White-bellied cuckooshrike

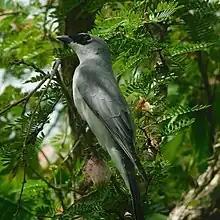
White-bellied cuckooshrike, Cairns tropical north Queensland, Australia

This species exhibits a short black mask extending from the beak to the eyes (lores) but not beyond with a fine white rear eye-ring. The head and upperparts including upper wings are pale blue-grey with tail feathers tending towards darker grey. Despite the name, the belly can be white to grey depending on region and subspecies. The subspecies "Coracina papuensis robusta" can present with a dark morph that has extensive black plumage on the neck and chest that can be barred at the edges. There is little variation between the sexes. Immature birds can have the underparts lightly barred and appear duller than adults with a less distinct black mask. This species can be mistaken for the black-faced cuckooshrike due to similar markings but is smaller with a more compact build. An adult white-bellied cuckooshrike grows to between 22 and 29 cm and weighs 55–80 g.